Anti-communism

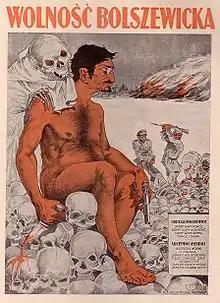
"Bolshevik freedom", Polish anti-communist propaganda poster with nude caricature of Leon Trotsky

Anti-communism in the Nordic countries was at its highest extent in Finland between the world wars. In Finland, nationalistic anti-communism existed before the Cold War in the forms of the Lapua Movement and the Patriotic People's Movement, which was outlawed after the Continuation War. During the Cold War, the Constitutional Right Party was opposed to communism. Anti-communist Finnish White Guards were engaged in armed hostilities against the Russian Soviet Government in Russia's civil war across the border in the Russian province of East Karelia. These armed hostilities preceded the overthrow of Finland's revolutionary government in 1918 and after the 1920 peace agreement with Russia that established Russian-Finnish borders.